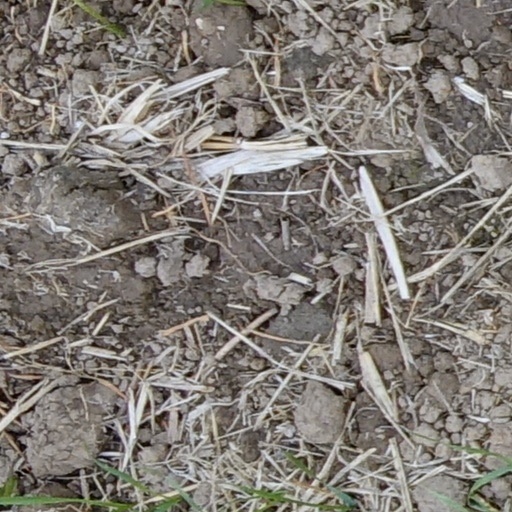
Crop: wheat